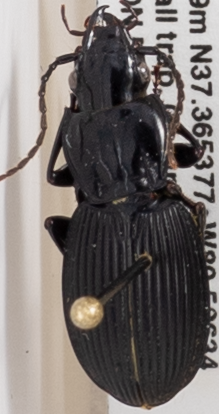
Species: Pterostichus lachrymosus
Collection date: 2019-06-04
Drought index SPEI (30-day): -1.13
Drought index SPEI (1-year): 2.09
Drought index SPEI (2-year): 2.09